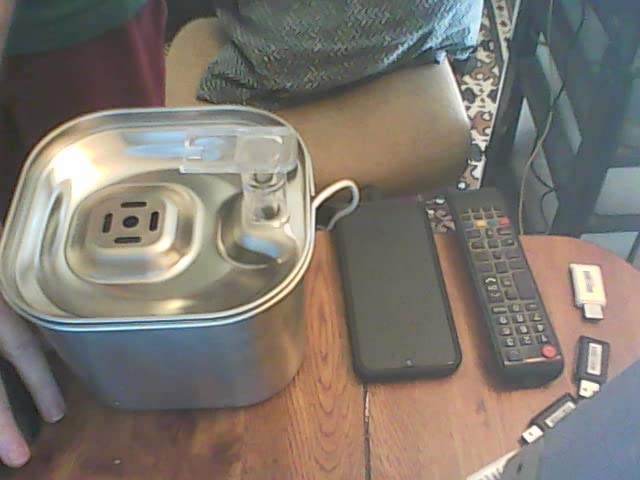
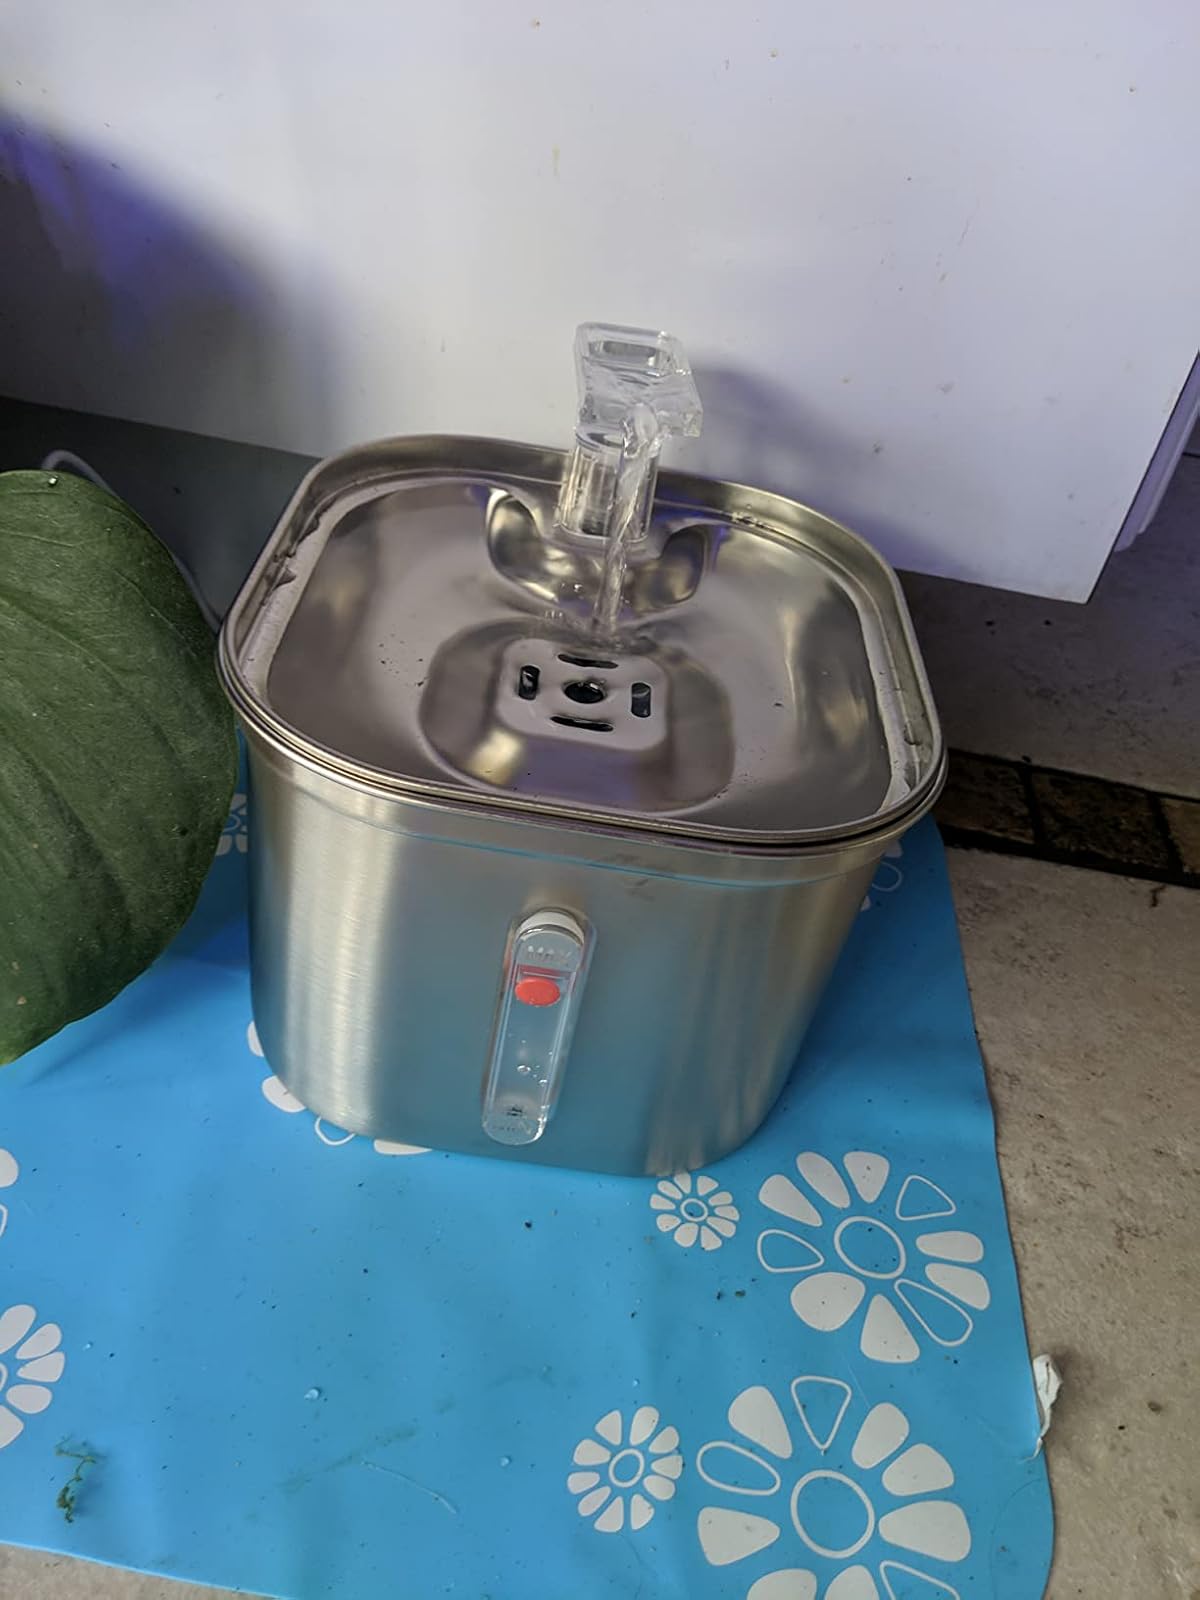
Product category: items_bowl
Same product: yes